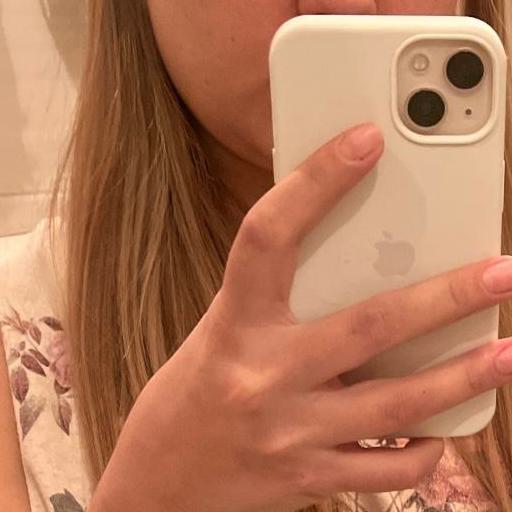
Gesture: no_gesture